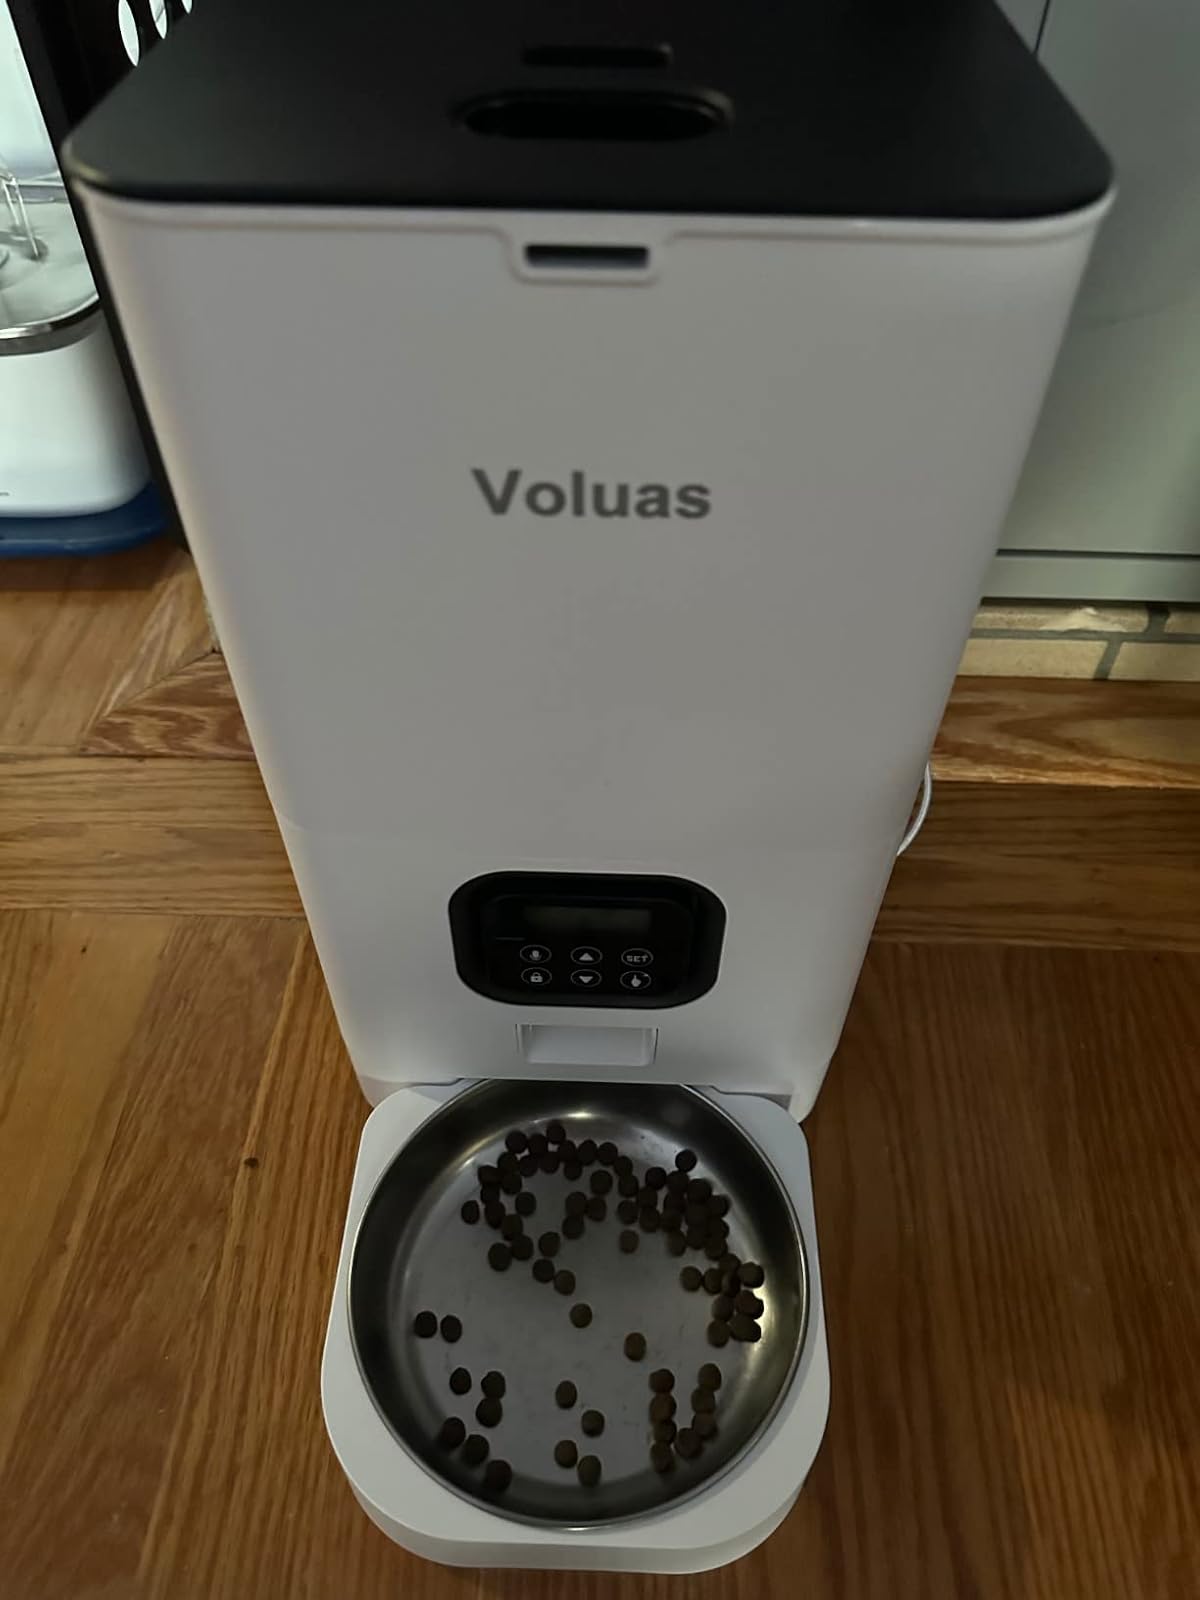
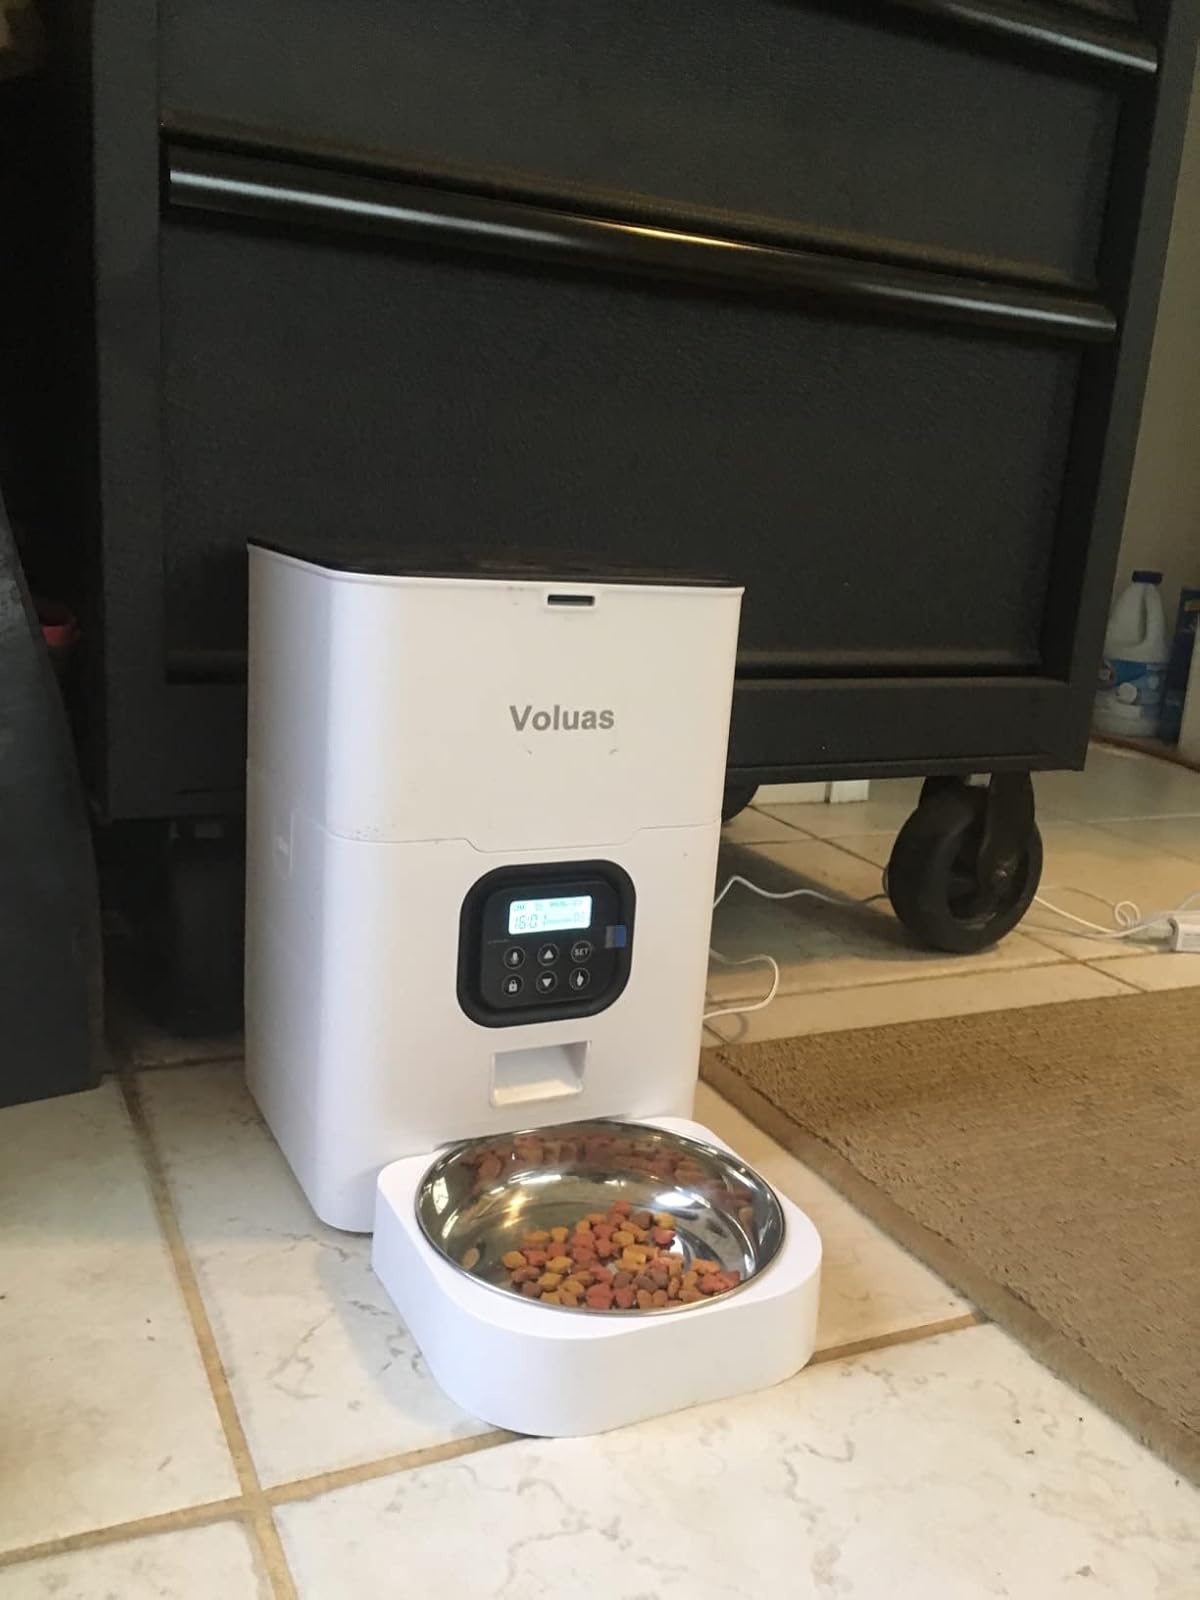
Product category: items_feeder
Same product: yes